Edem Rjaïbi

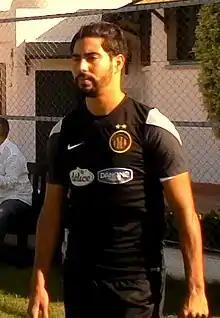
Rjaïbi with ES Tunis in 2016

Edem Rjaïbi (born 5 April 1994) is a Tunisian professional footballer who plays as a midfielder.